Sheep shearing

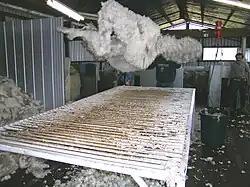
Throwing a fleece onto a wool table.

Europe's oldest city, Knossos, derived its wealth from the sheep wool industry. The largest group of Linear B tablets is the great archive principally of shearing records though also of sheep breeding.